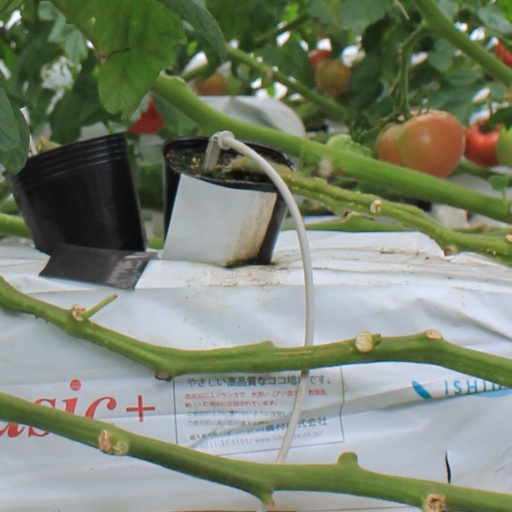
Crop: tomato